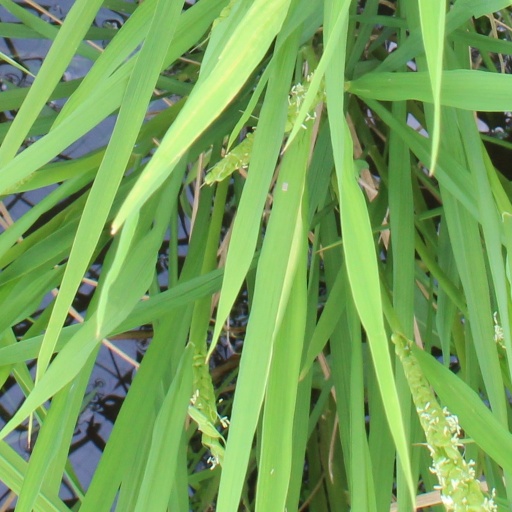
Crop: rice